Springbank (distillery)

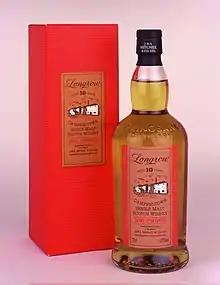

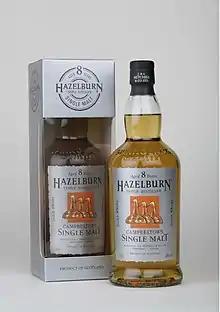
Hazelburn 8-year-old

Springbank produces three variants from its distillery by tweaking the production process at various stages. None of the malts produced at this distillery is chill-filtered, and they do not contain colourants, such as caramel E150.